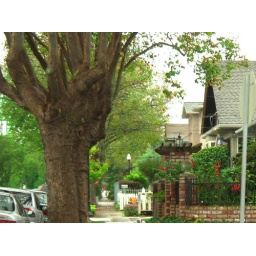
This photo was cropped then I added layer upon layer upon layer or emerald and green photo filters to the selected plants and trees.